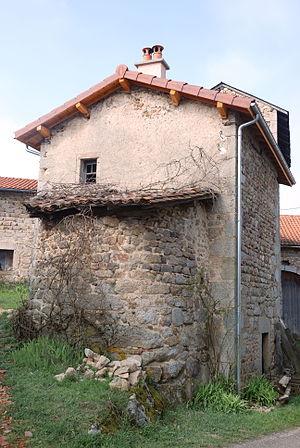
Village de Cartailler, maison avec un four (commune de Lachaux, Puy-de-Dôme, France).
Lachaux est une commune française, située dans le département du Puy-de-Dôme en région Auvergne-Rhône-Alpes.